Order of the Sword (United States)

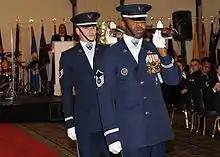
Honor guard members carrying a sword for an Order of the Sword ceremony.

The Order of the Sword is an honor awarded within the United States Air Force. It is a special program where noncommisioned officers of a command recognize individuals they hold in high esteem and wish to honor. Those selected for induction are usually honored during a formal ceremony at a dining-in. The honor can be awarded at the unit level or (more rarely) at the Air Force level.